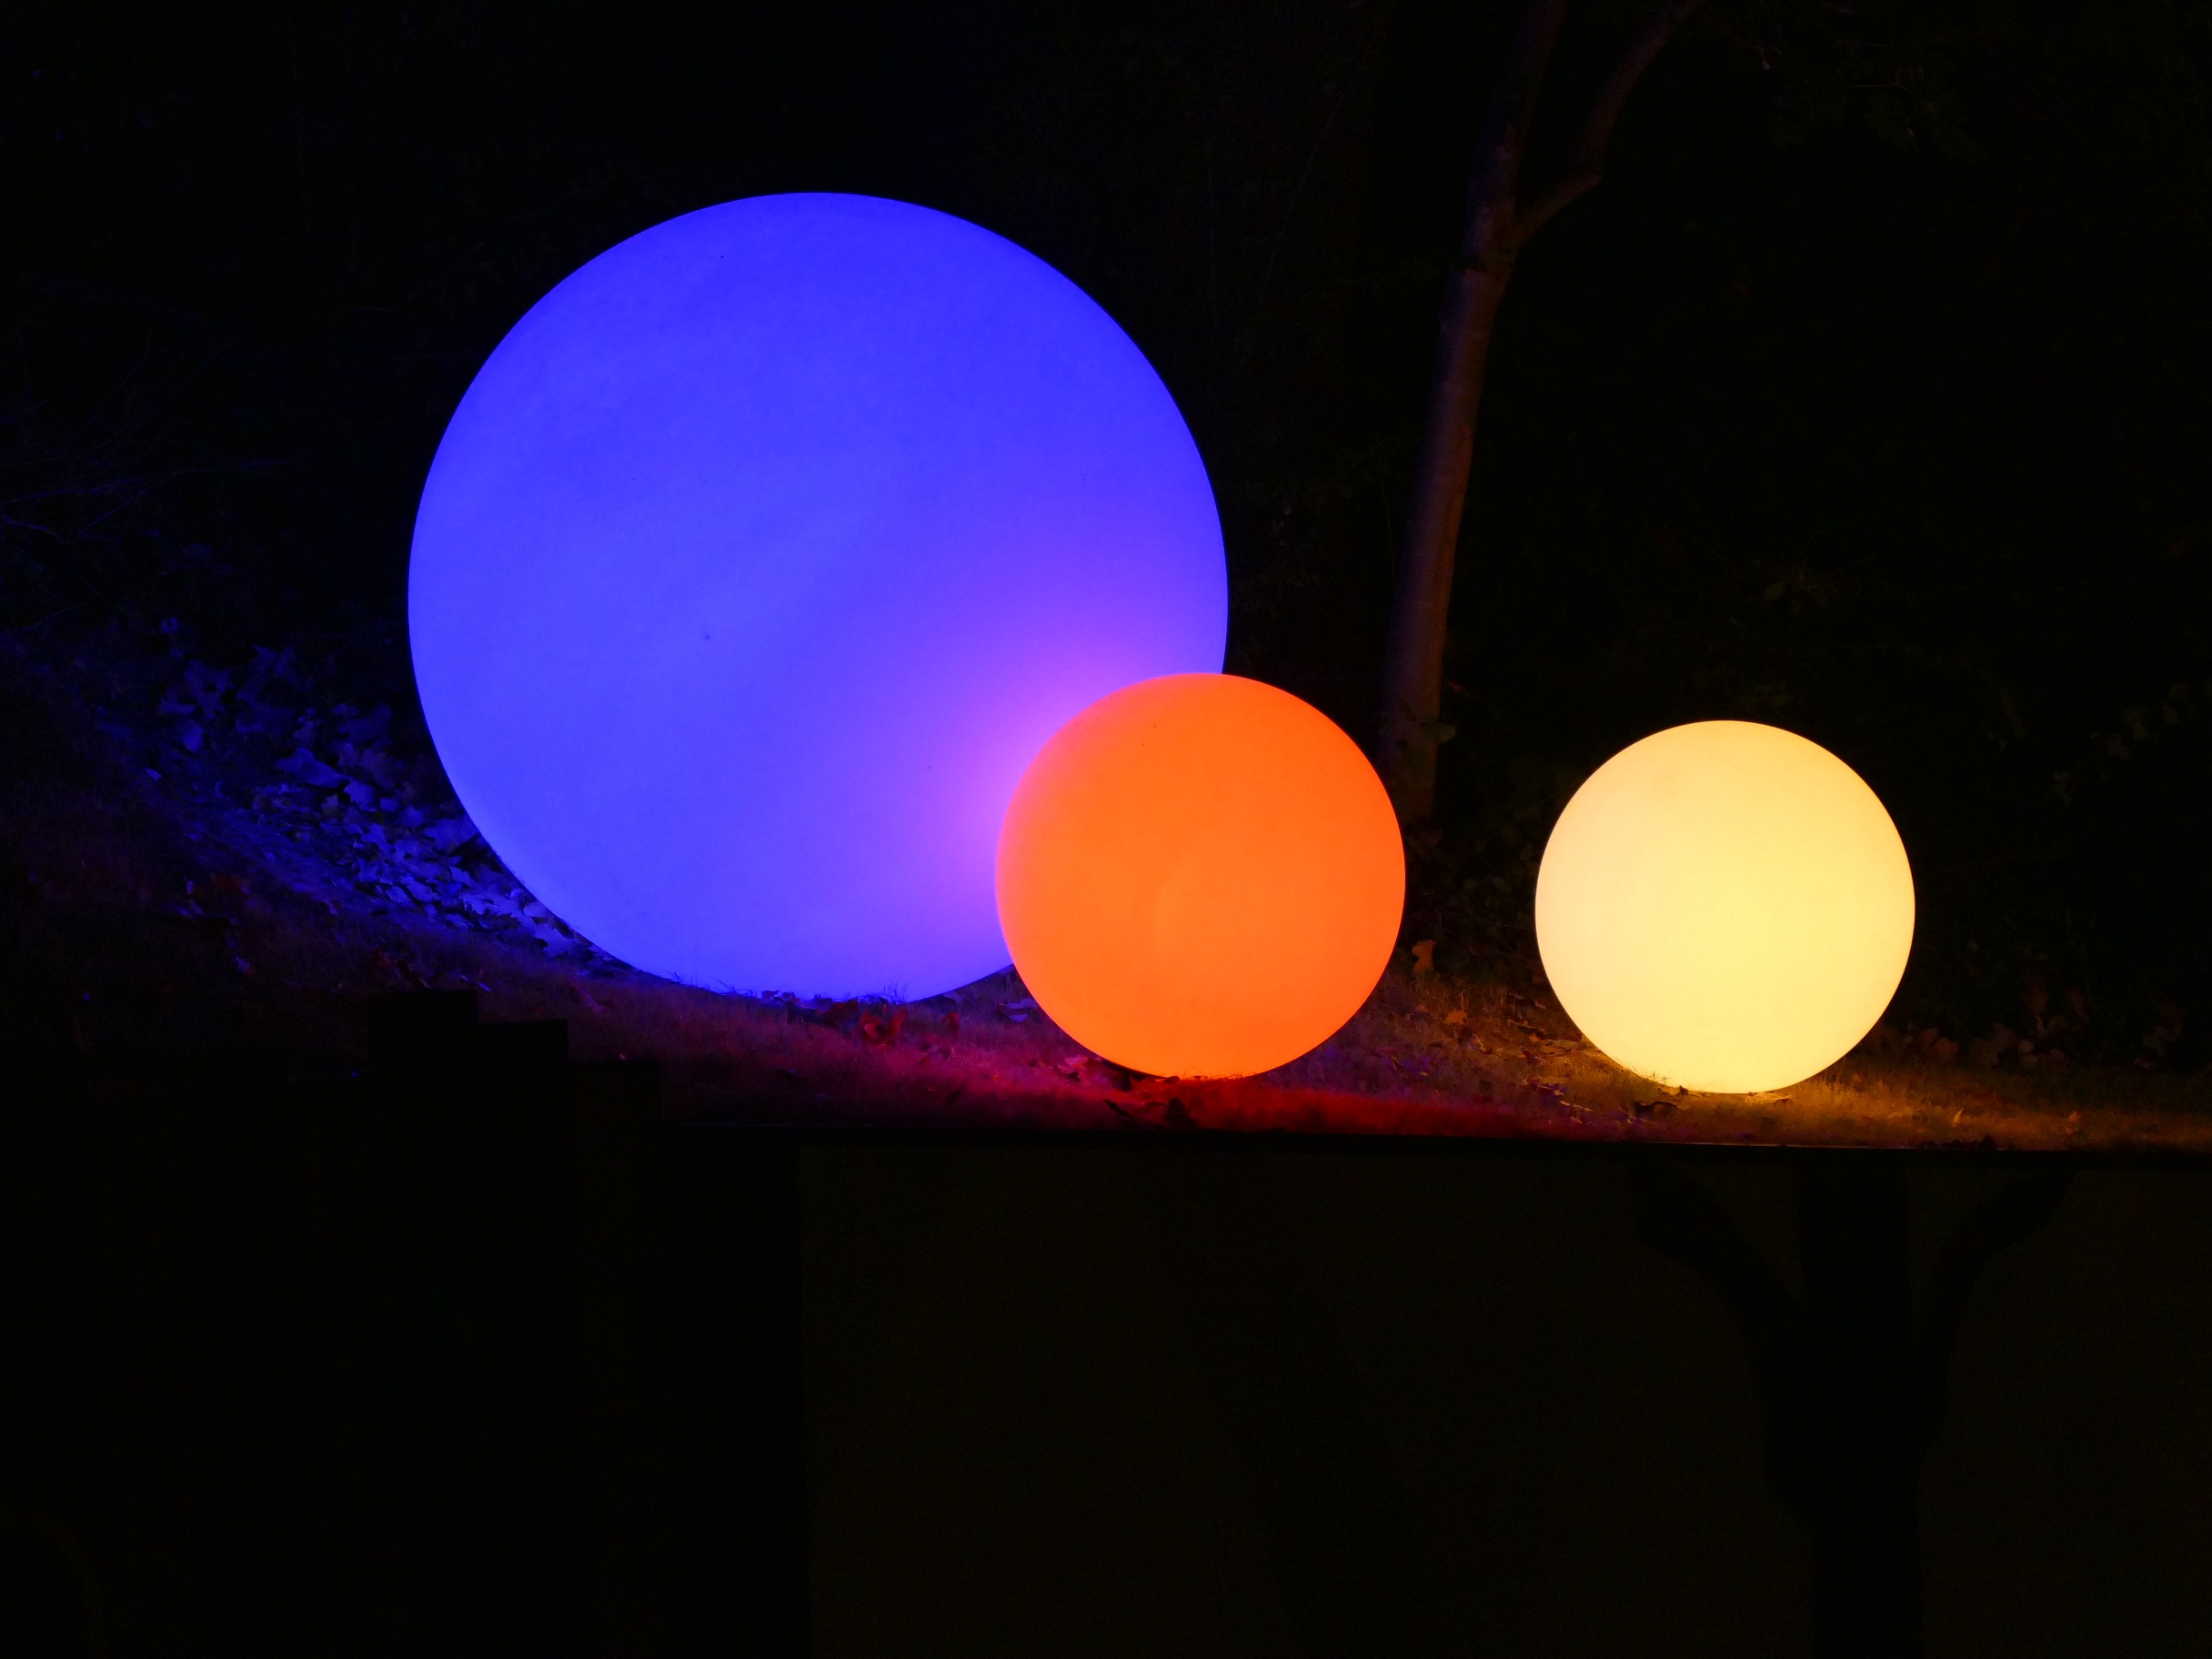
light, abstract, night, atmosphere, reflection, color, darkness, lighting, circle, art, lights, reflections, mood, shape, color game, irrlichter, fluorescent tubes